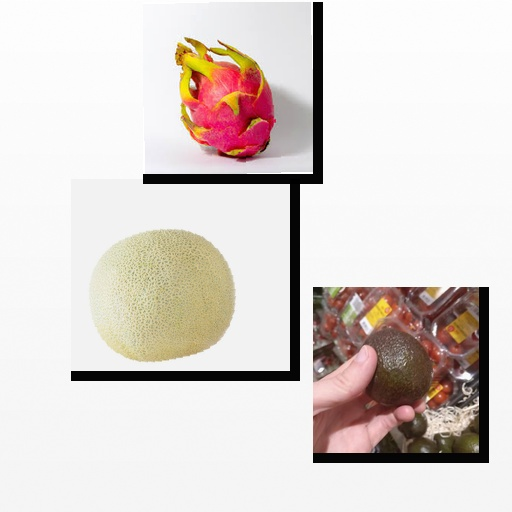
Food items: dragon_fruit, avocado, cantaloupe